Medical ethnobotany of India

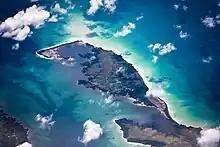
The island of Bompuka, part of the Nicobar islands (2012, photograph by Arne Müseler).

The Indo-Gangetic Region and central Indian region consists of the 13 states of Bihar, Chhattisgarh, Delhi, Gujarat, Haryana, Jharkhand, Madhya Pradesh, Punjab, Rajasthan, Uttar Pradesh, West Bengal, and Chandigarh. These are the most populous region of India, with a combined total of almost 900 million people. Geographically, the area is defined by Outer Himalays (Siwalik Mountains) to the north, the sprawling Indo-Gangetic plain in the middle, and the more rugged central India. Central India consists of hills, a portion of the Deccan plateau, and the Aravalli and Satpura mountains. Flat coastal predominates in most of West Bengal. The Western border with Pakistan features the Thar desert, more than half of which lies within Rajasthan.